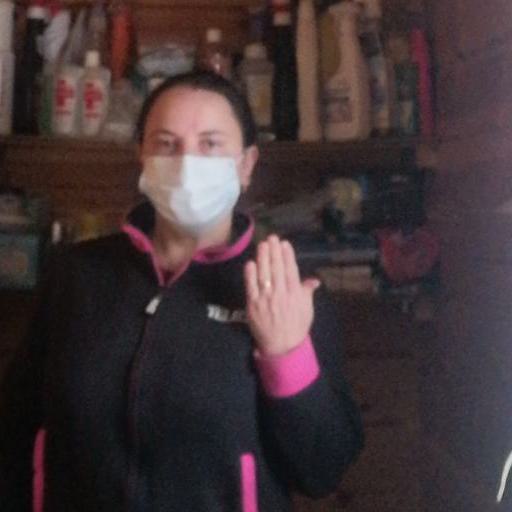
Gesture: stop_inverted